Colosseum

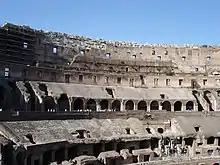
The raked areas that once held seating

In 1749, Pope Benedict XIV endorsed the view that the Colosseum was a sacred site where early Christians had been martyred. He forbade the use of the Colosseum as a quarry and consecrated the building to the Passion of Christ and installed Stations of the Cross, declaring it sanctified by the blood of the Christian martyrs who perished there ("see Significance in Christianity").